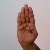
The image shows a hand gesture representing the letter 'B' in Indian Sign Language.